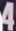
Number: 4